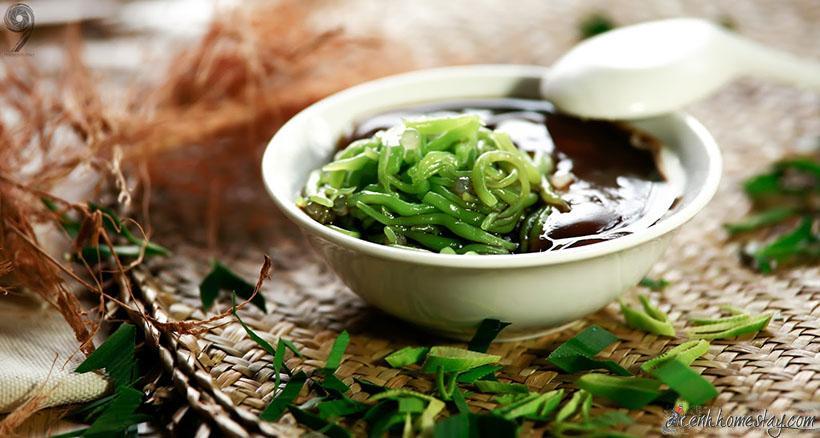
ở trong bức ảnh là hình ảnh một bát mì